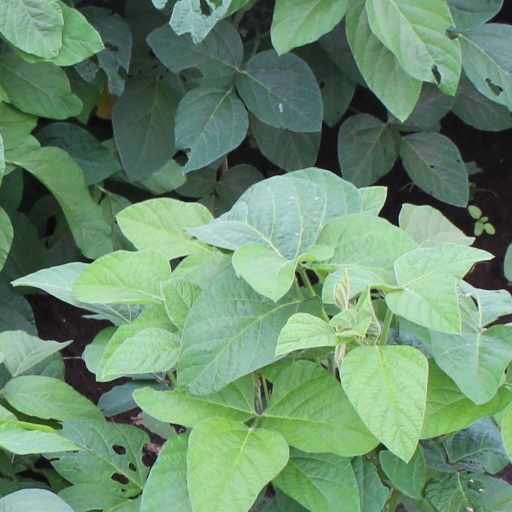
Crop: soybean